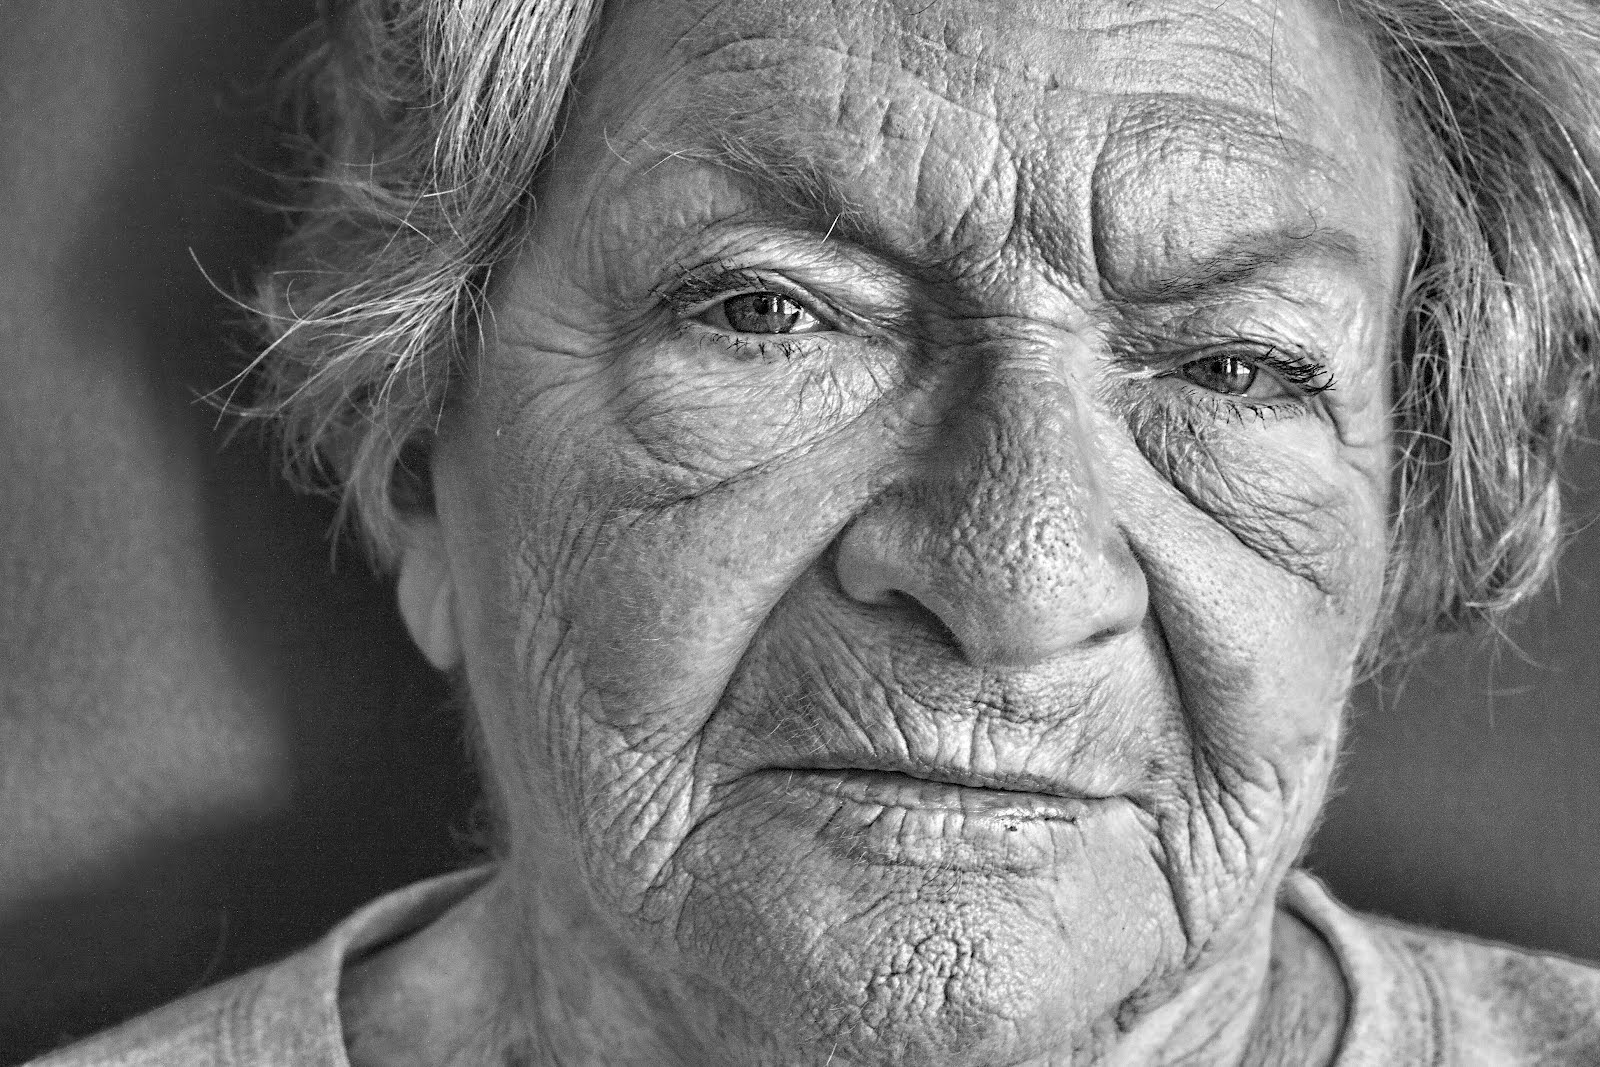
Gender: women